Babak Jalali

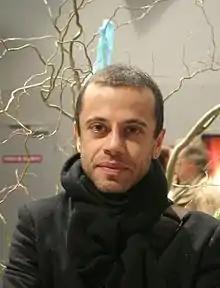
Babak Jalali

Babak Jalali is an Iranian–British film director and producer, notably directing "Radio Dreams", for which he won the Hivos Tiger Award at the 45th International Film Festival Rotterdam.